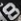
Number: 8